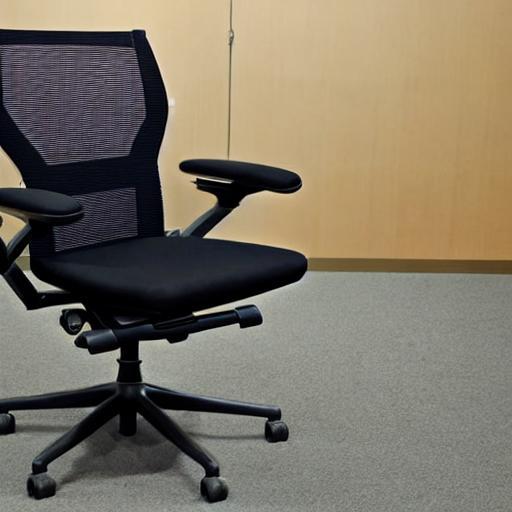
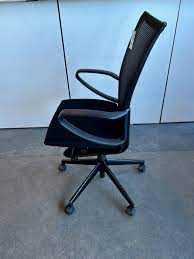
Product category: items_chair
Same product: no